Interphase (video game)

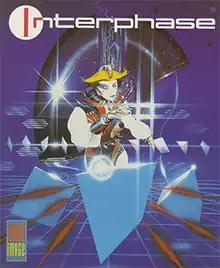

Interphase is a 1989 combination first-person shooter and puzzle video game developed by The Assembly Line and published by Image Works for multiple platforms.